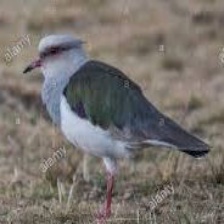
Species: ANDEAN LAPWING
Scientific name: VANELLUS RESPLENDENS